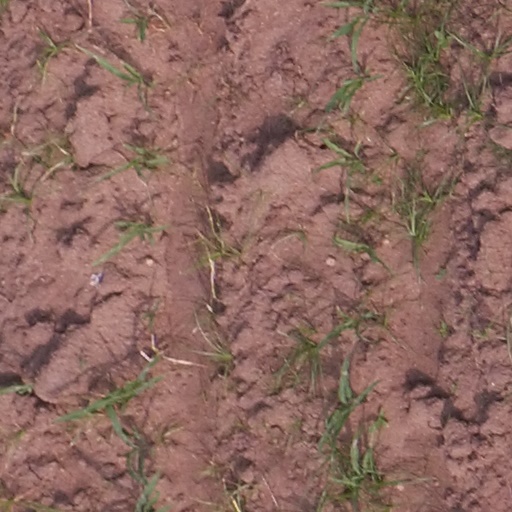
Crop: maize; corn